Gerald Emmett Carter

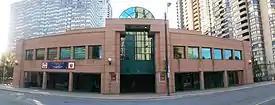
Cardinal Carter Academy for the Arts in Toronto, named after Carter

In Toronto, Carter was responsible for expanding the Archdiocese's pastoral programs, Catholic education and social services as well as implementing the reforms of Vatican II. He was involved with the opening of Covenant House for street youth and worked with the province of Ontario to provide affordable housing to the elderly and disabled.